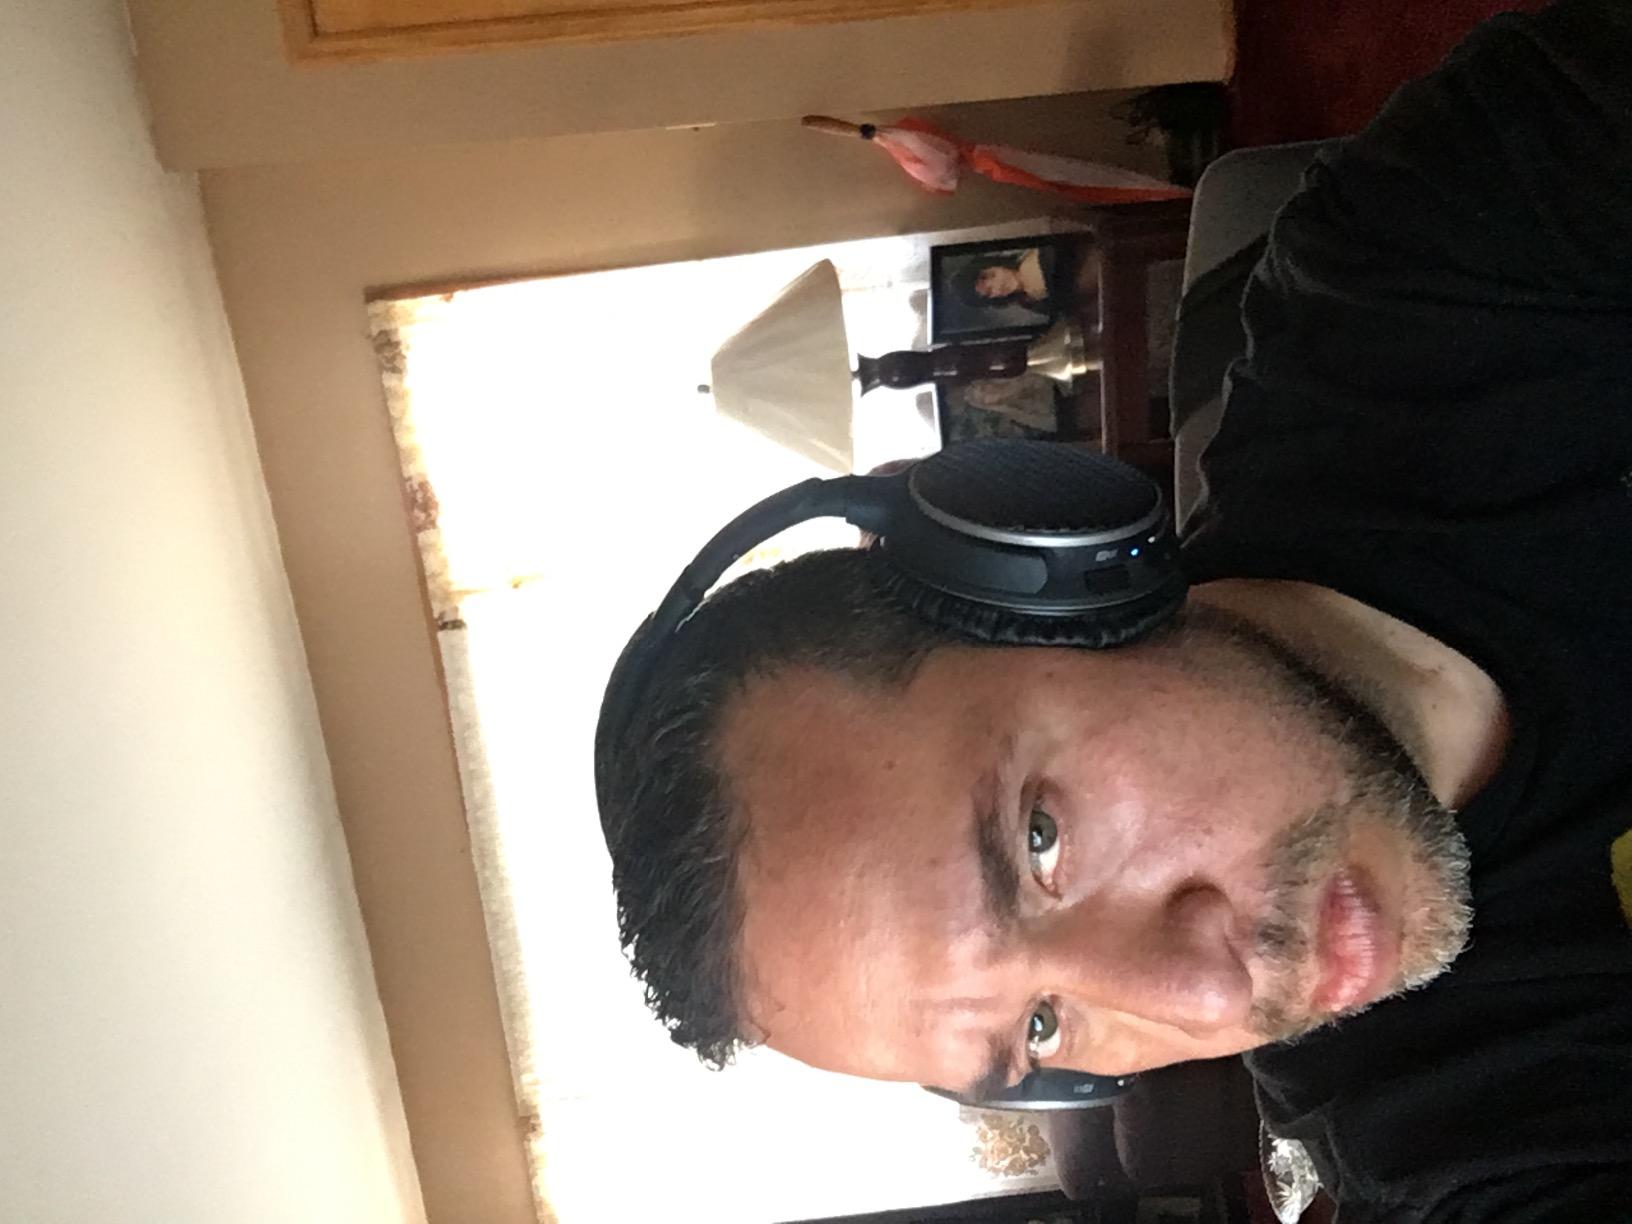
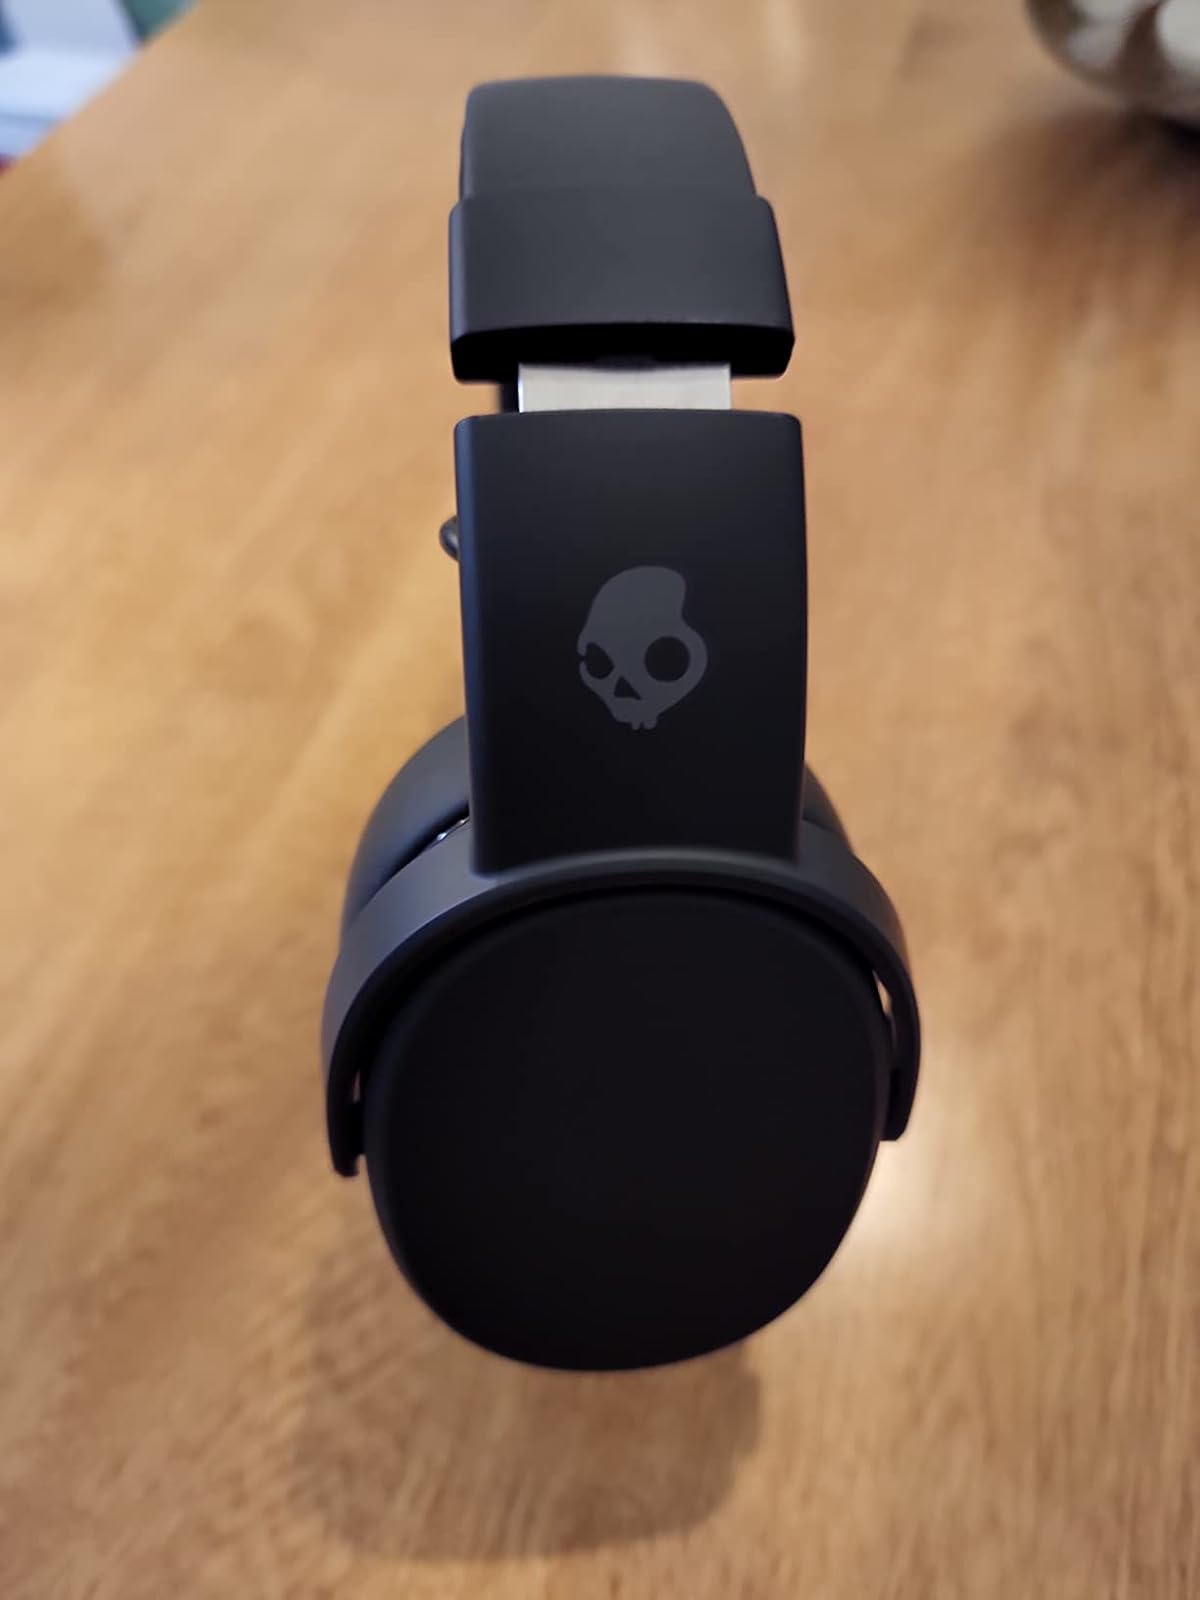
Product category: headphones
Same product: no